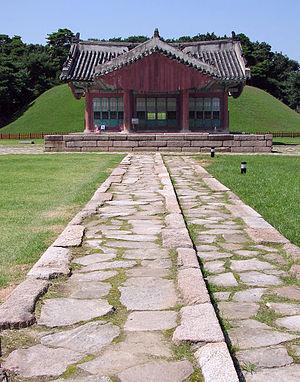
Les Tombes royales de la dynastie Joseon sont 42 tombes de membres de la dynastie royale Joseon, qui a régné sur la Corée de 1392 à 1910. Deux d'entre elles se situent aujourd'hui en Corée du Nord. Les autres, inscrites au patrimoine mondial de l'UNESCO en 2009, sont réparties sur 18 sites différents en Corée du Sud, à Séoul et à ses environs.